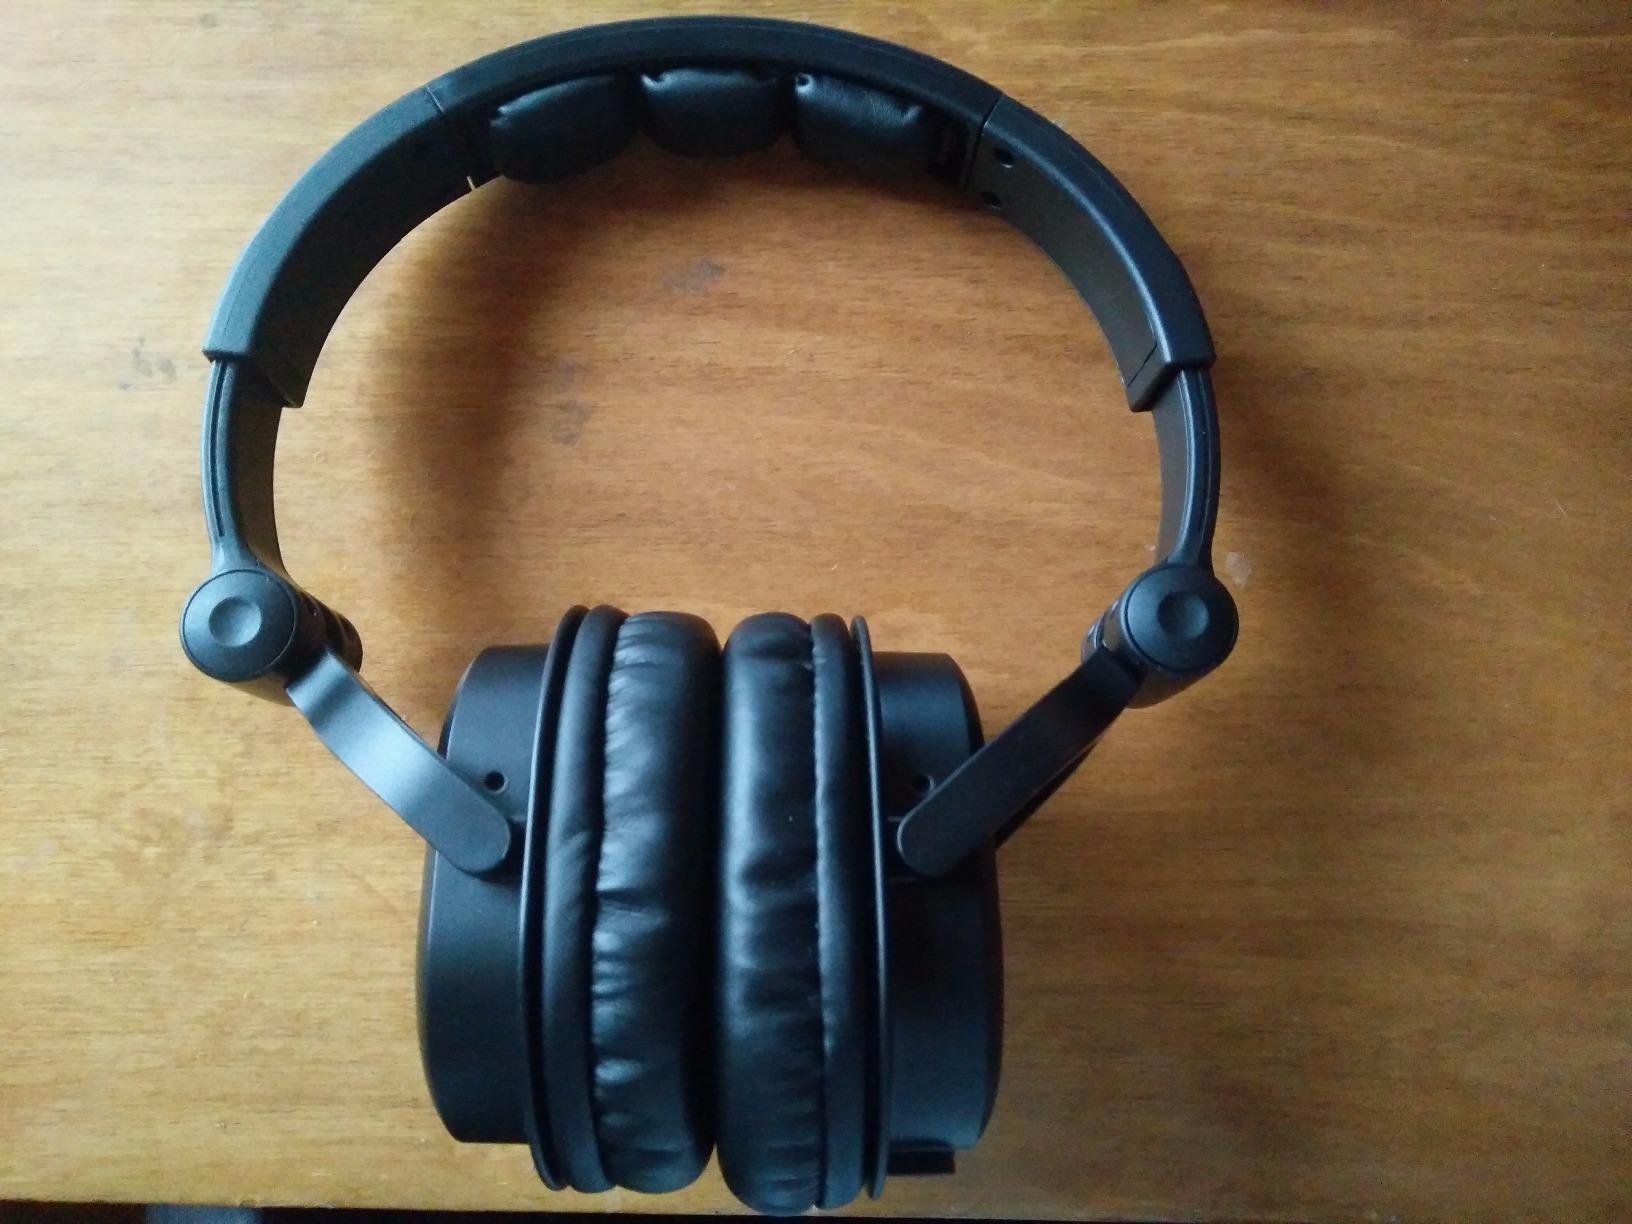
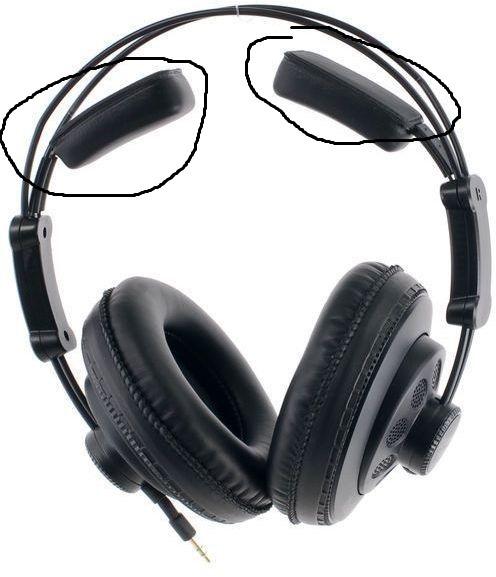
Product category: headphones
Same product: no